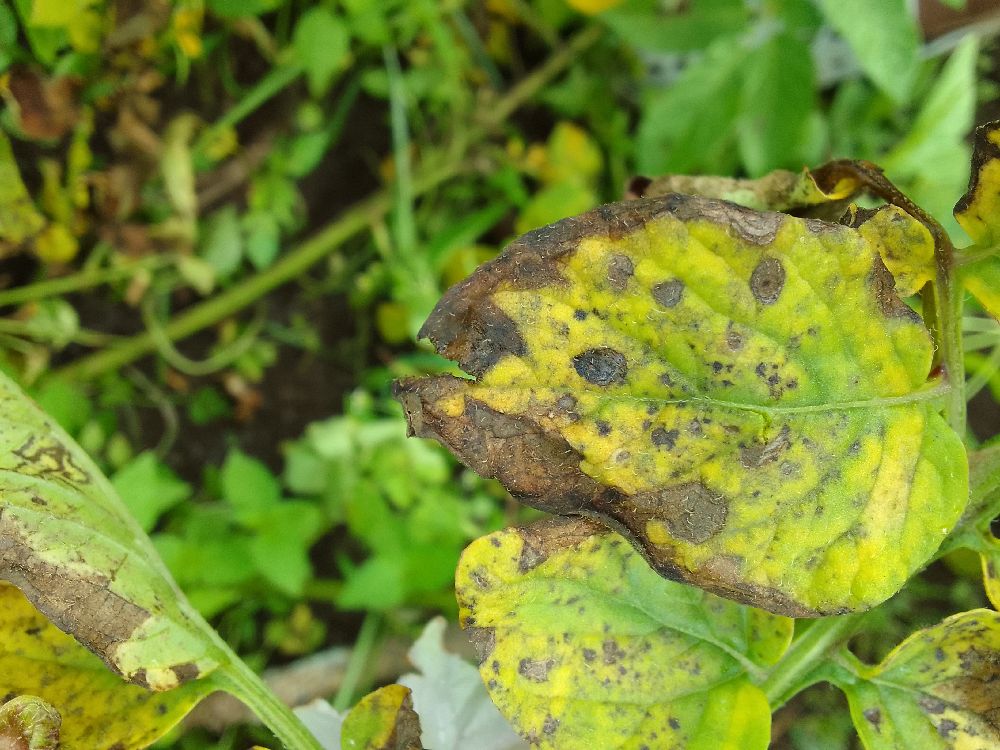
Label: Early blight